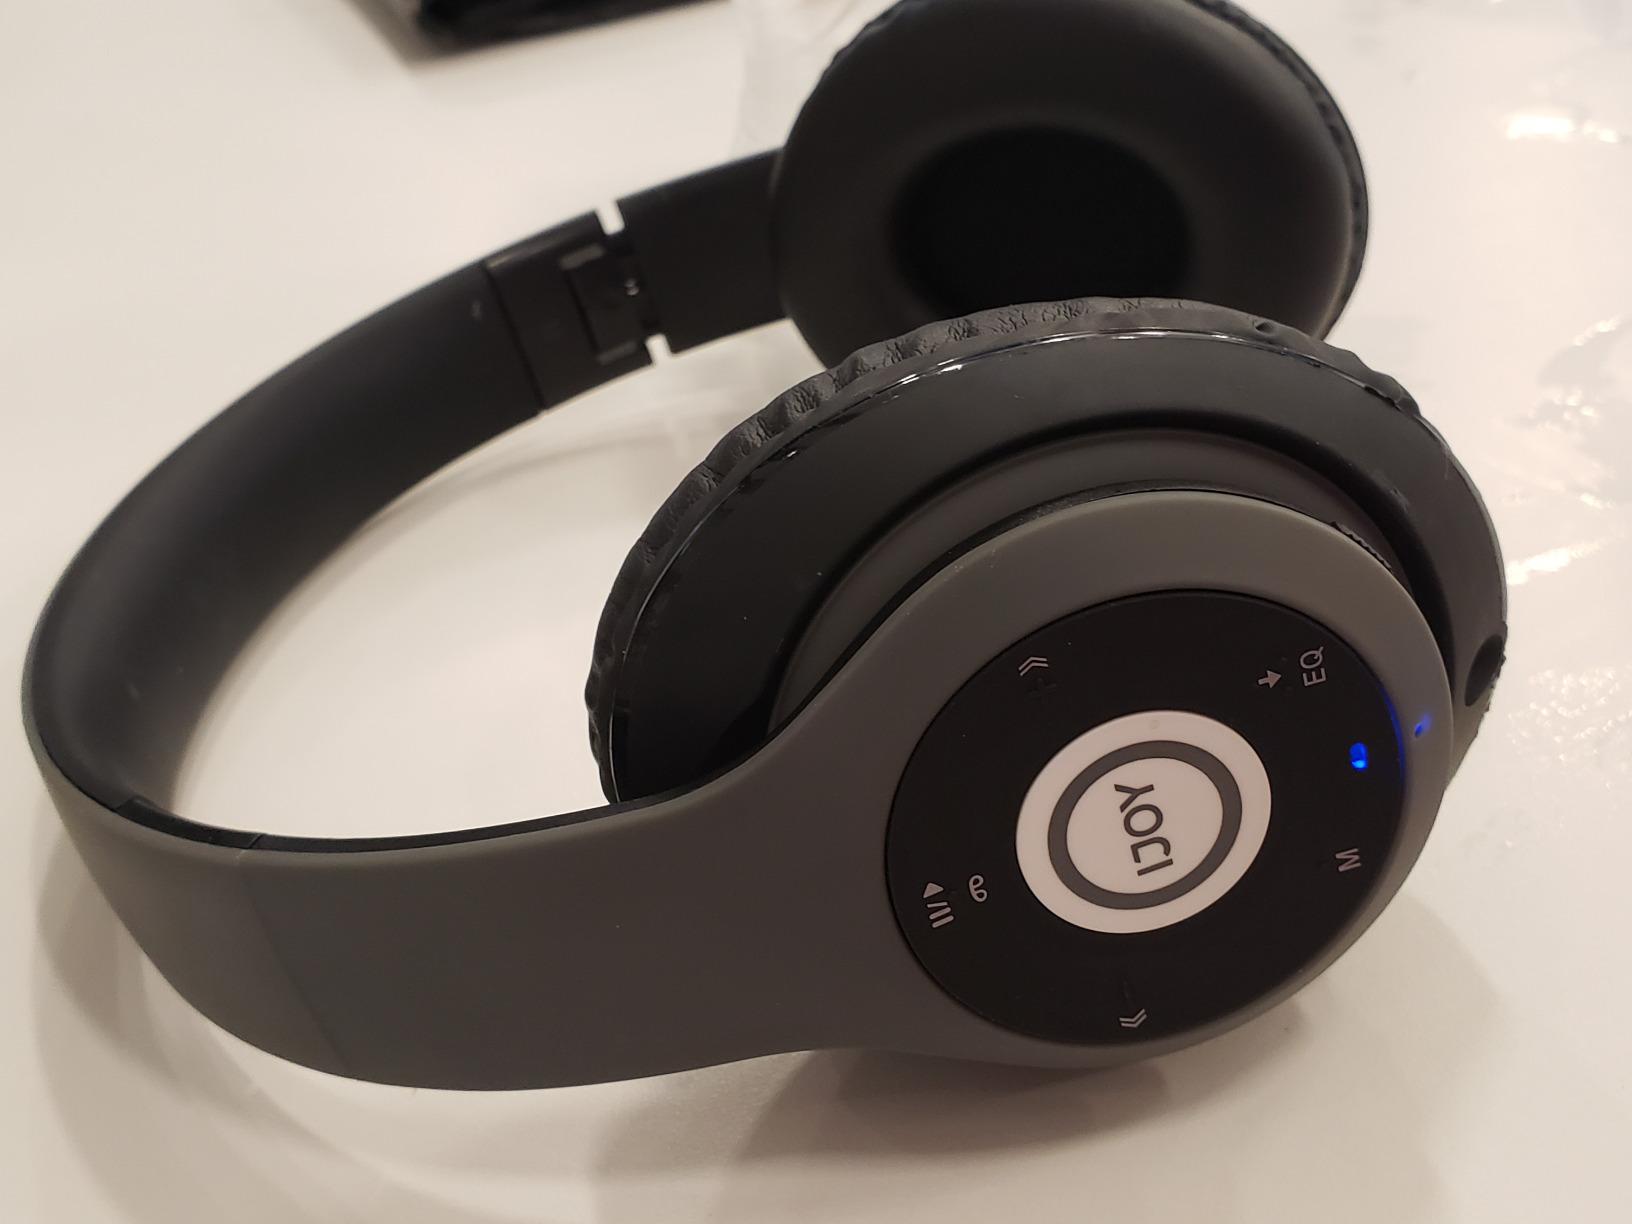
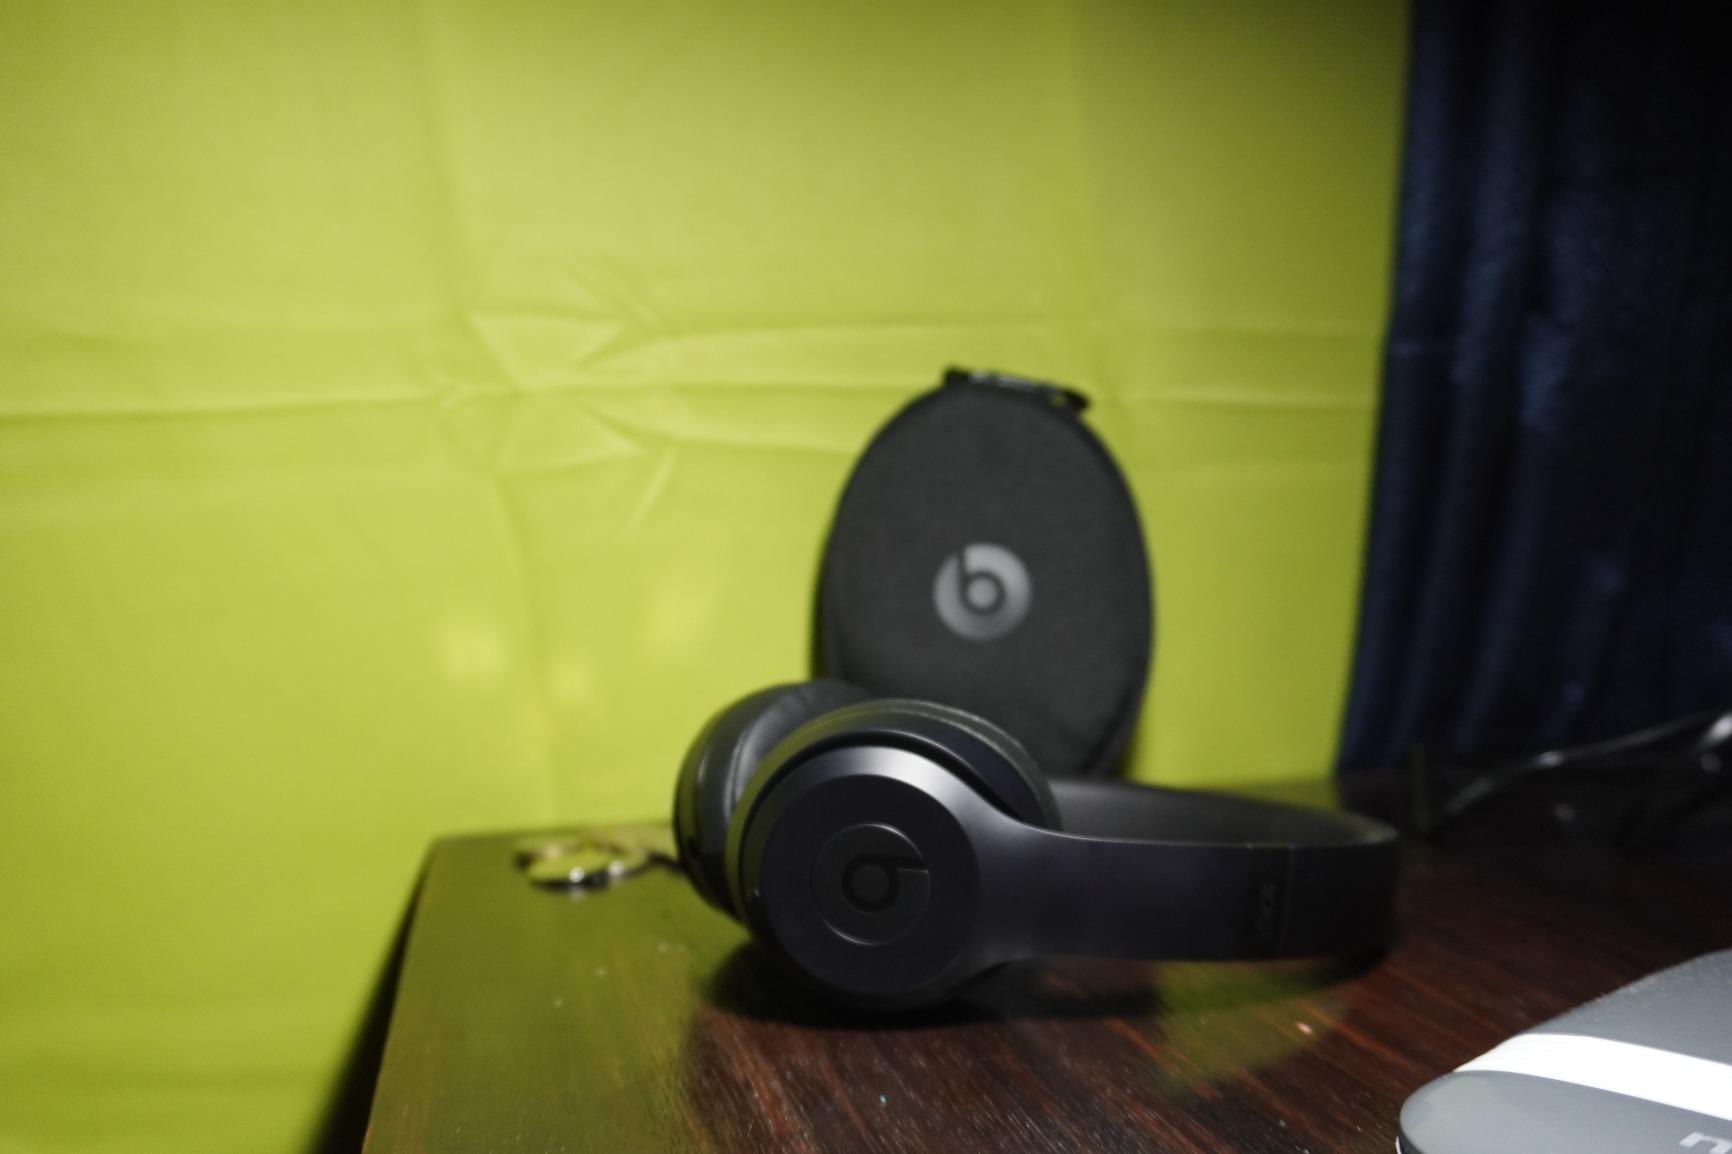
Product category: headphones
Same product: no